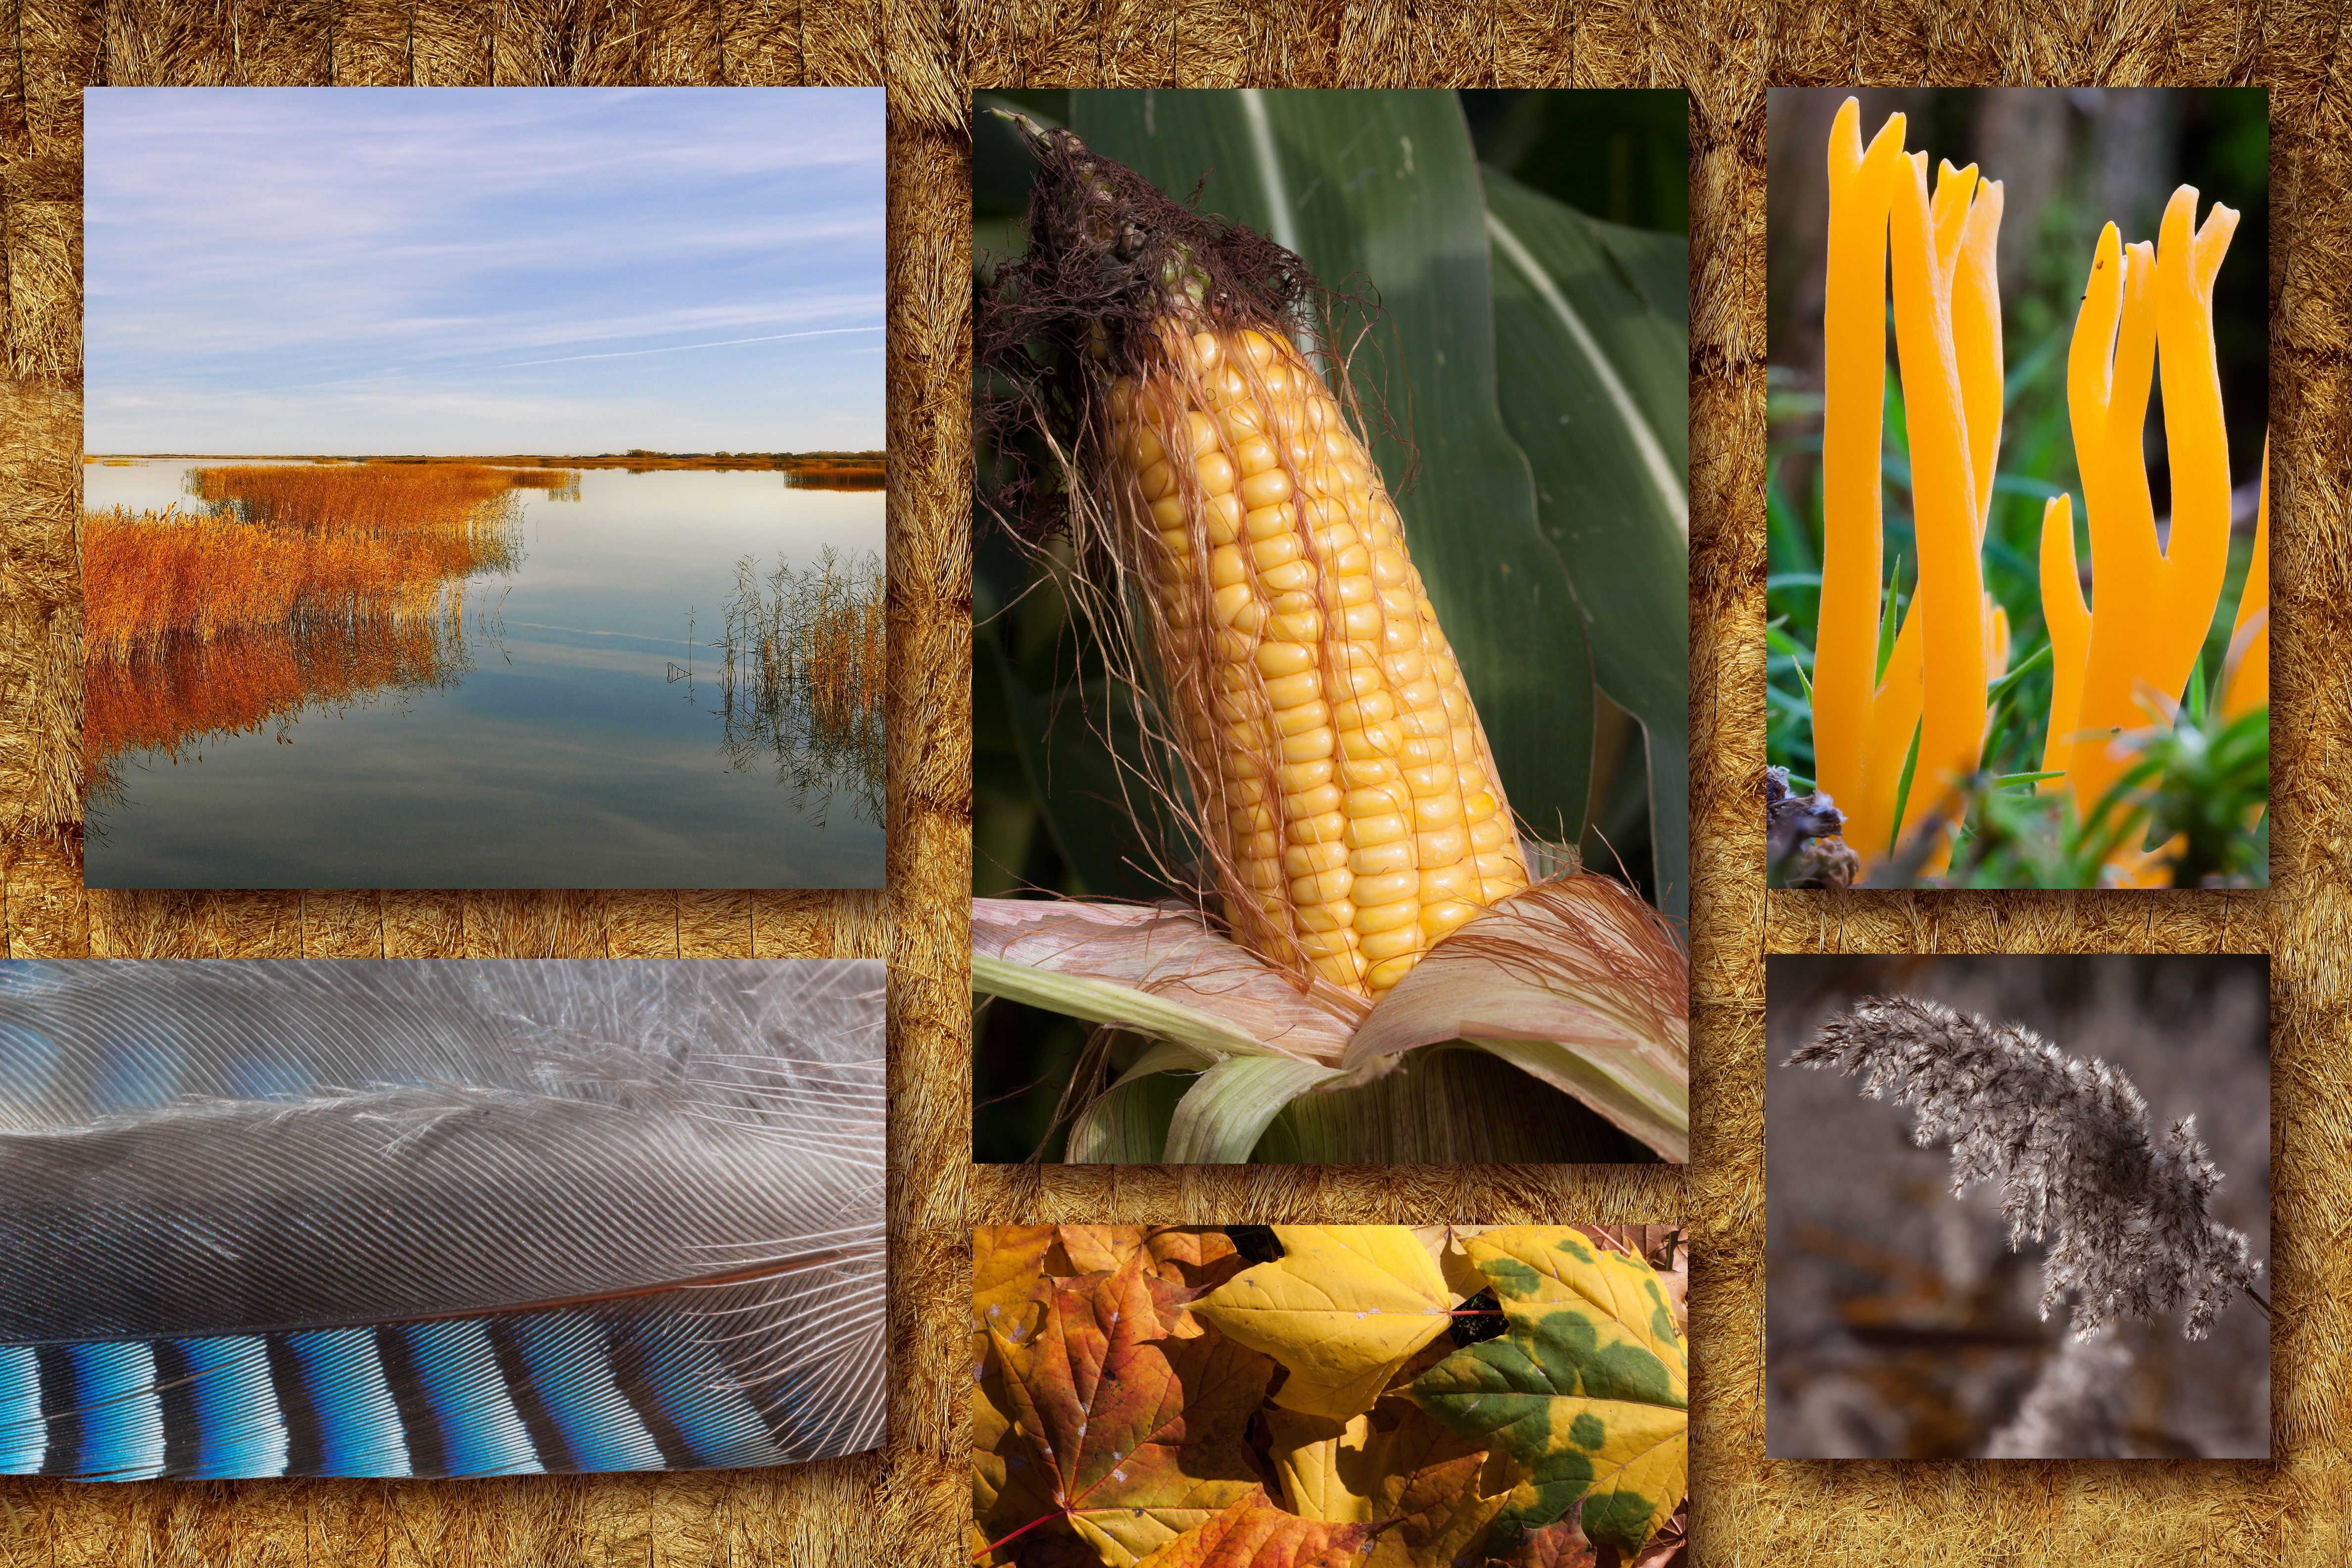
leaf, flower, food, color, autumn, corn, feather, season, painting, autumn mood, art, jay, mushrooms, collage, maple leaves, hay bales, corn on the cob, keulenpilz, autumn festival, meadow coral